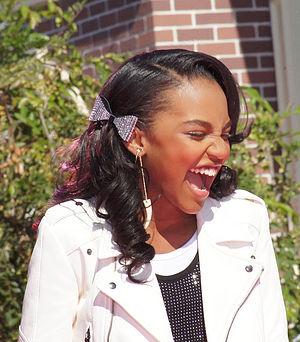
China Anne McClain est une actrice, chanteuse et danseuse afro-américaine née le 25 août 1998, à Decatur, en Géorgie.